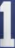
Number: 1